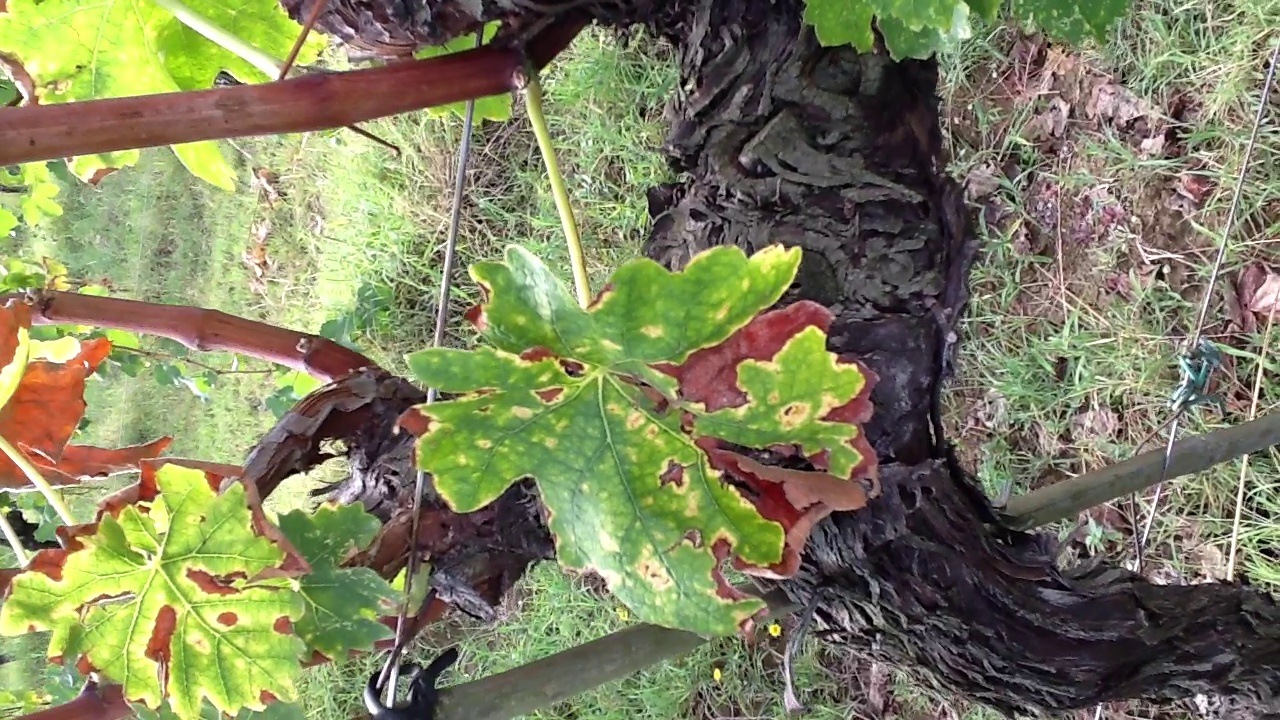
Label: esca